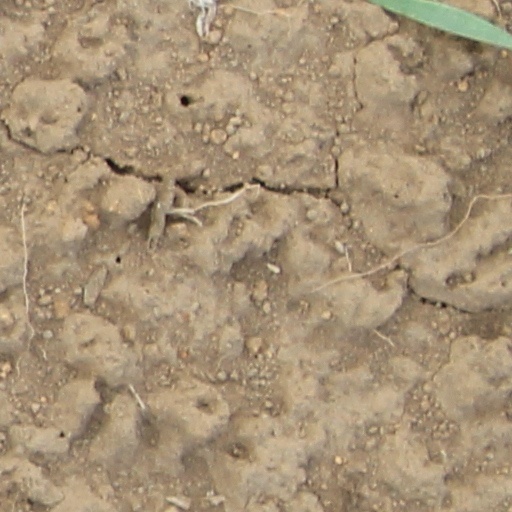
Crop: wheat